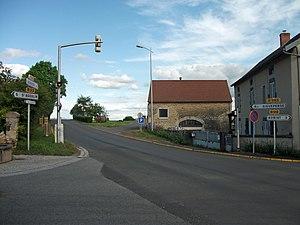
Route départementale 985 vers Aigueperse, à Artonne, Puy-de-Dôme, Auvergne-Rhône-Alpes, France [10882]
Artonne est une commune française située dans le département du Puy-de-Dôme, en région Auvergne-Rhône-Alpes. Elle fait partie de l'aire urbaine de Clermont-Ferrand.